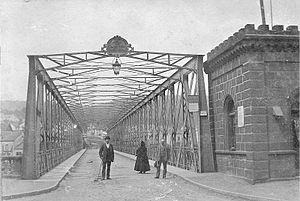
Keuchingen est un quartier de la commune allemande de Mettlach en Sarre.